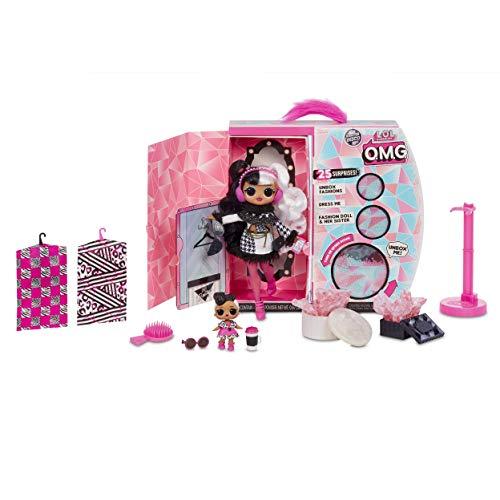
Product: L.O.L. Surprise! O.M.G. Winter Disco Dollie Fashion Doll & Sister
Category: Toys & Games | Dolls & Accessories | Dolls
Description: Fashion doll, Dollie, and her sister, dollface.
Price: $34.88
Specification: ProductDimensions:3x12x12inches|ItemWeight:7ounces|ShippingWeight:1.85pounds(Viewshippingratesandpolicies)|ASIN:B07PMN4BZP|Itemmodelnumber:561798|Manufacturerrecommendedage:6-10years